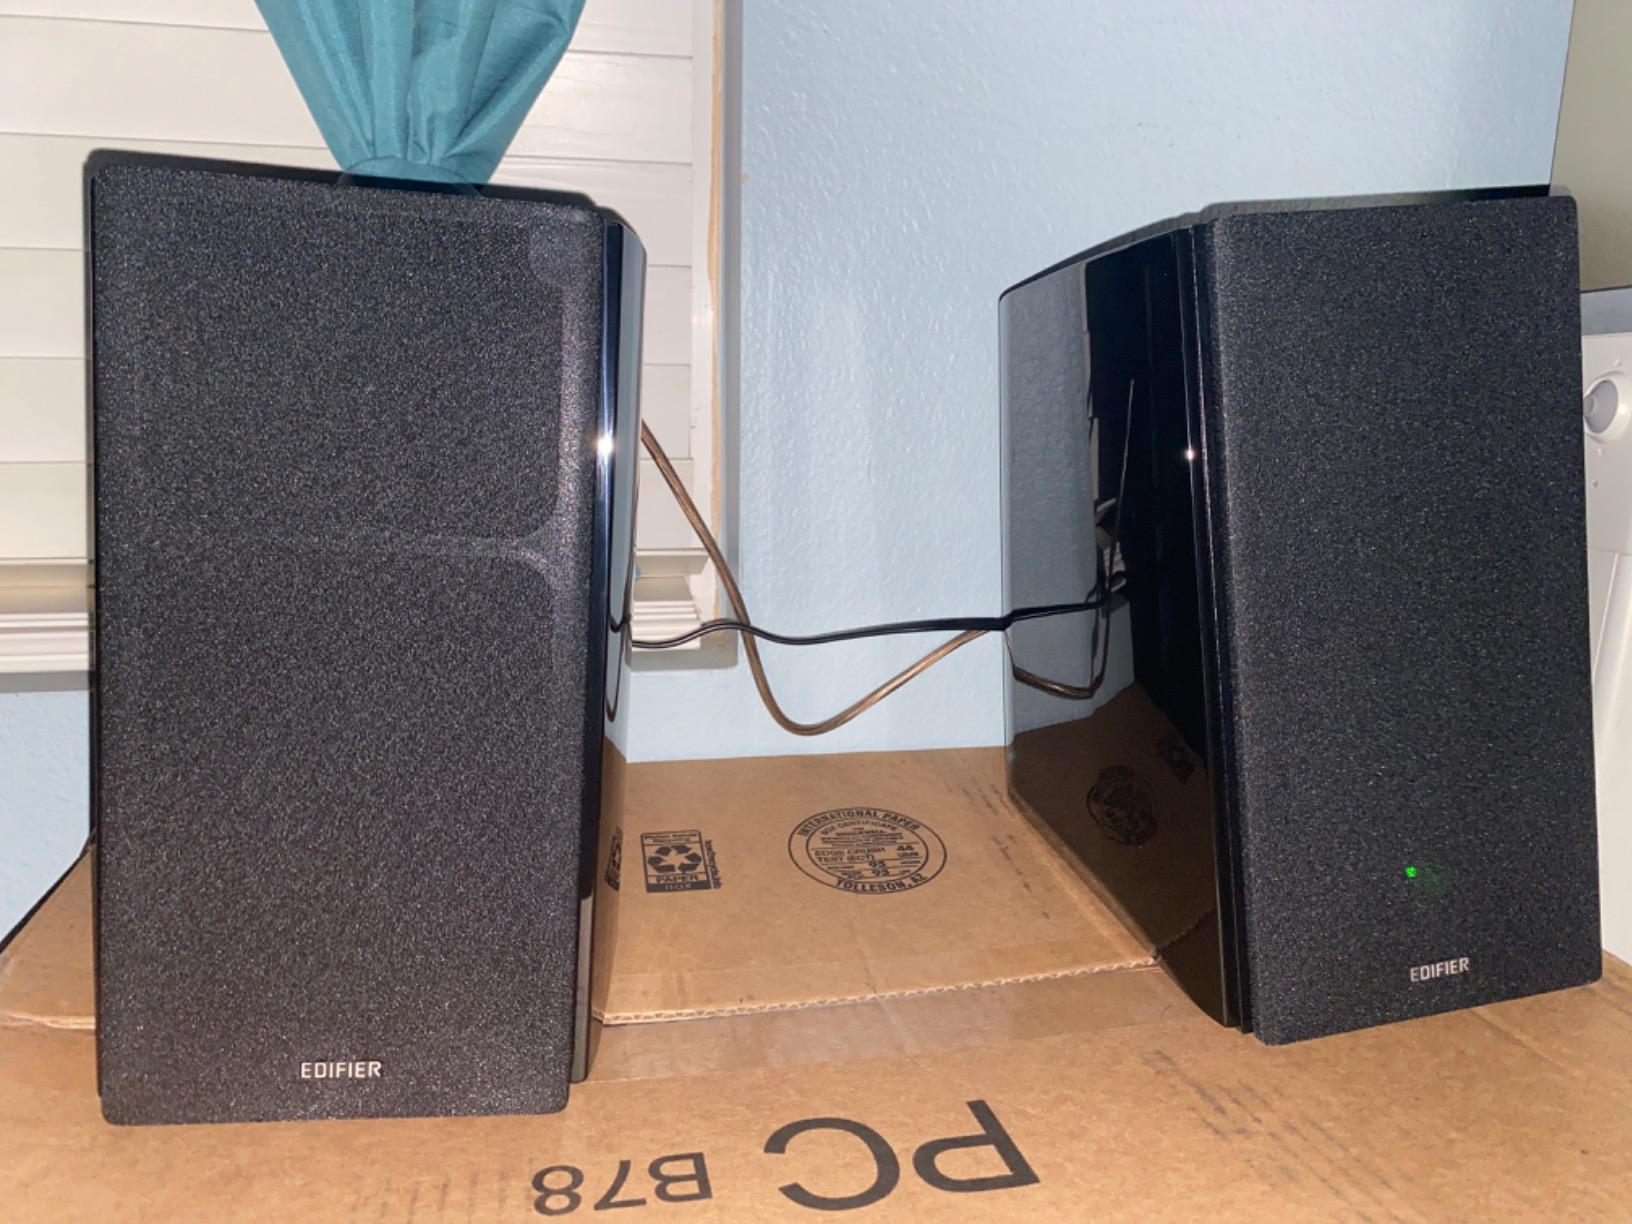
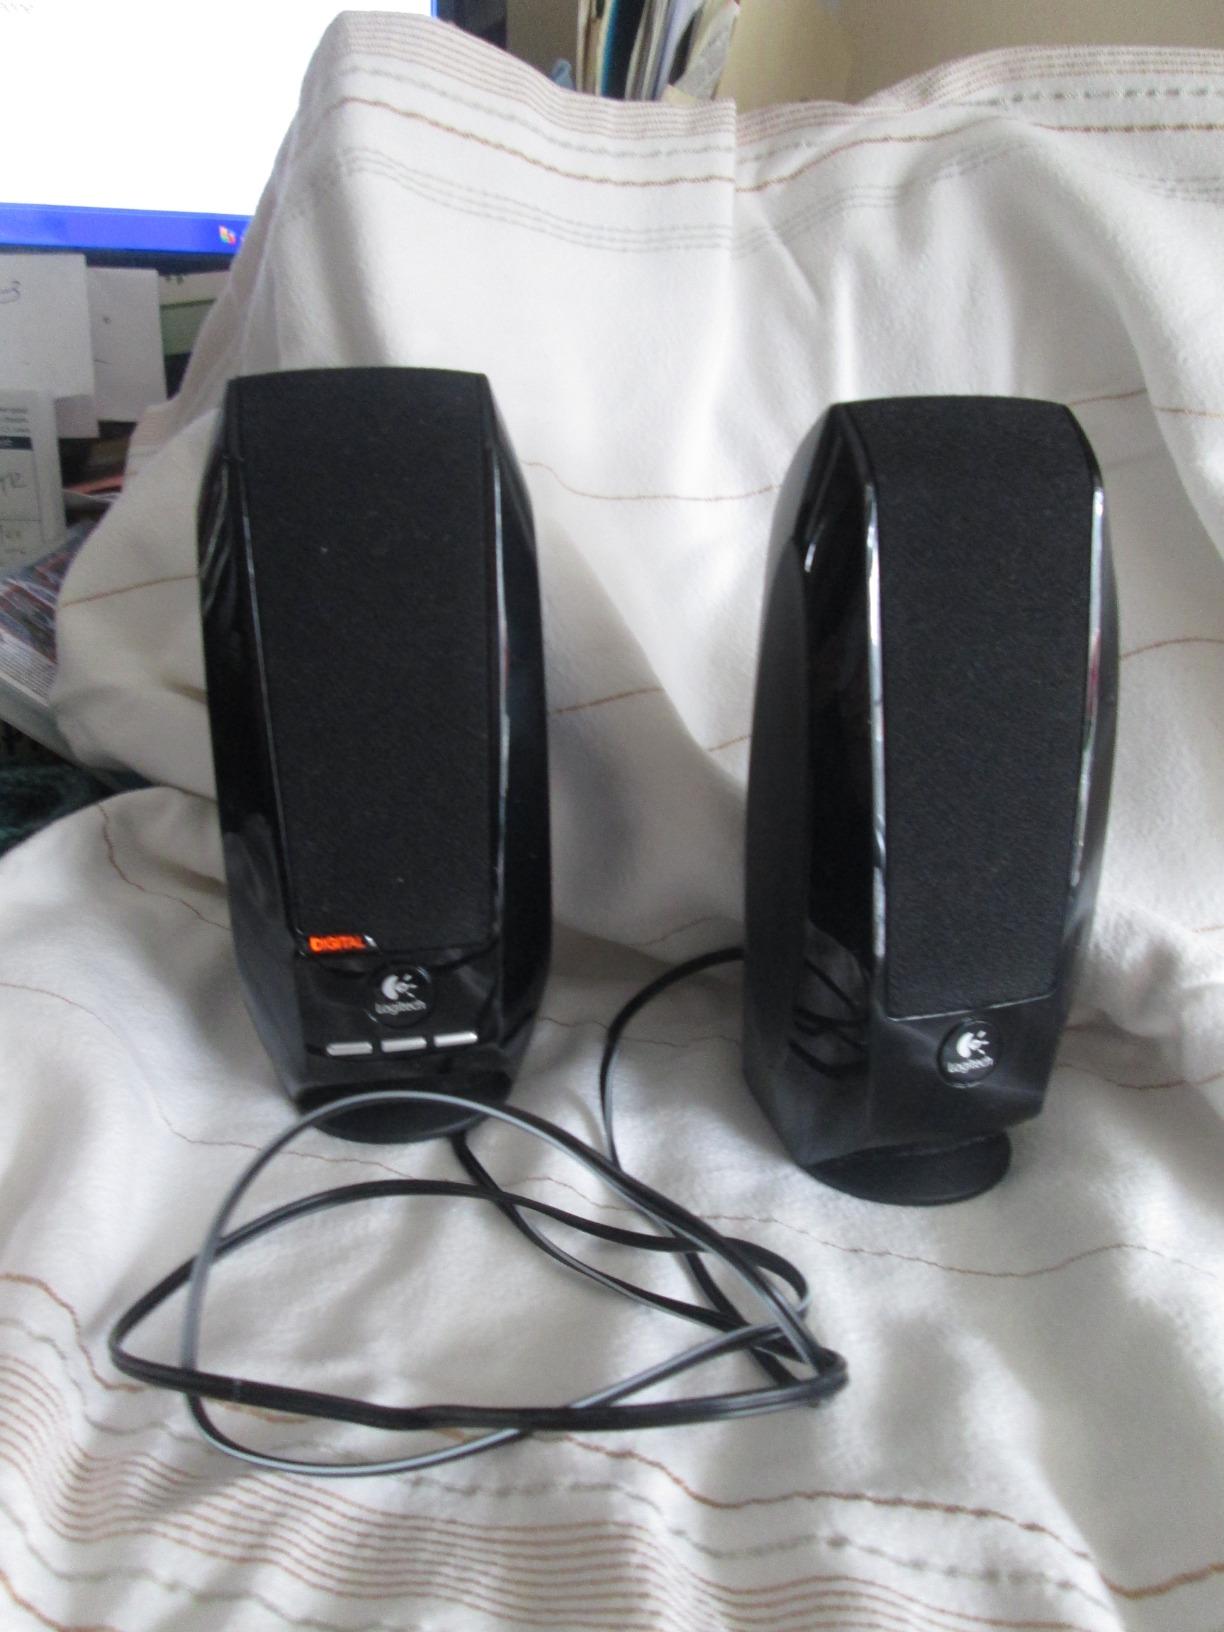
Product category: speaker
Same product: no